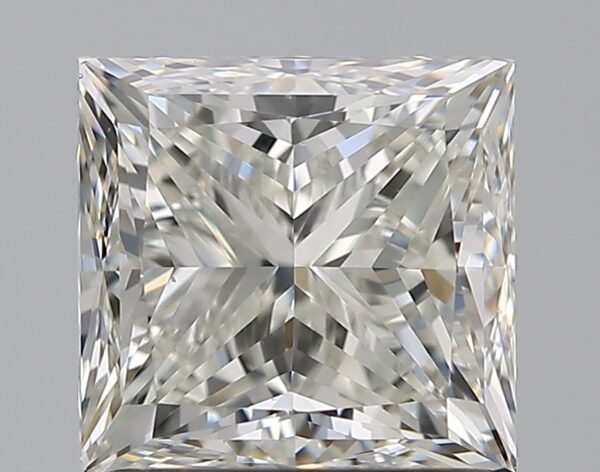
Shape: princess
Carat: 1.5
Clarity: VS1
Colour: I
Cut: GD
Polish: EX
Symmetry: GD
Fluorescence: N
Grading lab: GIA
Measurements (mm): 6 x 5.81 x 4.59